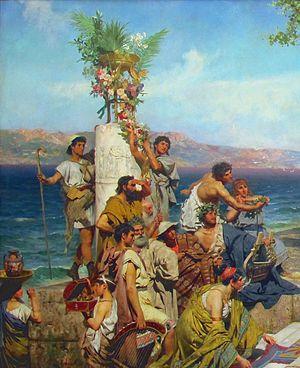
Phryné aux fêtes de Poséidon à Éleusis est un tableau de très grandes dimensions du peintre russo-polonais, né dans l'Empire russe en Ukraine, académiste Henryk Siemiradzki, achevé en 1889. Il fait partie des collections du Musée russe. Ses dimensions sont de 390 × 763,5 cm.